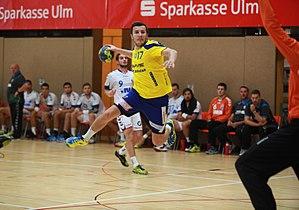
Manuel Štrlek, né le 1ᵉʳ décembre 1988 à Zagreb est un joueur de handball croate. Il évolue au poste d'ailier gauche avec son club hongrois du Veszprém KSE depuis 2018 et en équipe nationale de Croatie depuis 2010.